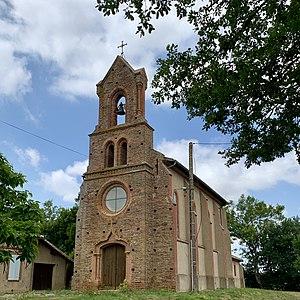
Chapelle Notre-Dame-de-Pitié de Saint-Thomas en Haute-Garonne (France)